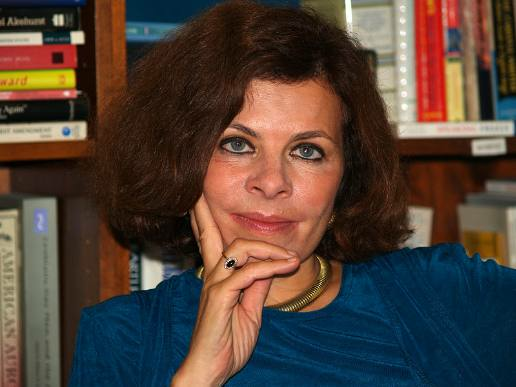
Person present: Yes